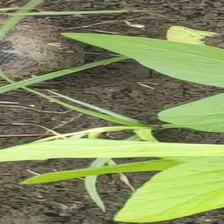
Weed species: Lavhala_(Cyperus_Rotundus)